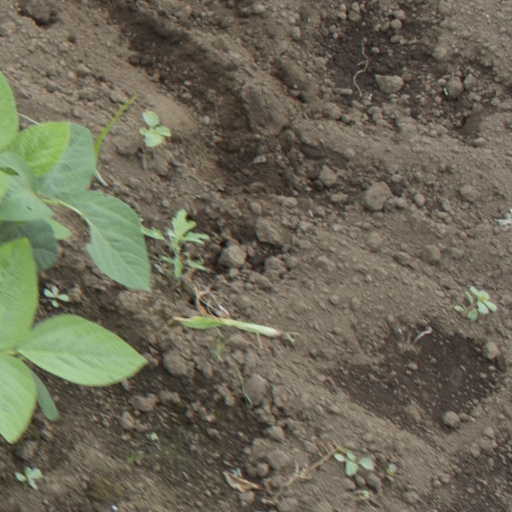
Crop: soybean